Treat Baldwin Johnson

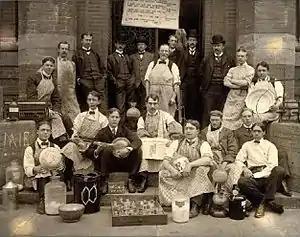
Sheffield Scientific School chemistry class, 1898. Johnson is seated center, holding a copy of "The New York Voice".

Treat Baldwin Johnson (29 March 1875 – 28 July 1947) was an American organic chemist and Sterling Professor at Yale University from 1928–1943.